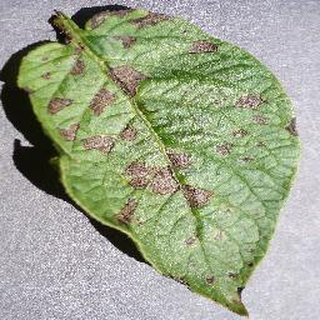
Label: potato_early_blight